Triaxial shear test

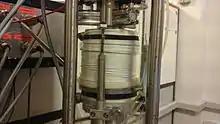
The Danish triaxial in action

Triaxial tests of classical construction had been criticized for their nonuniform stress and strain field imposed within the specimen during larger deformation amplitudes. The highly localized discontinuity within a shear zone is caused by the combination of rough end plates and specimen height.